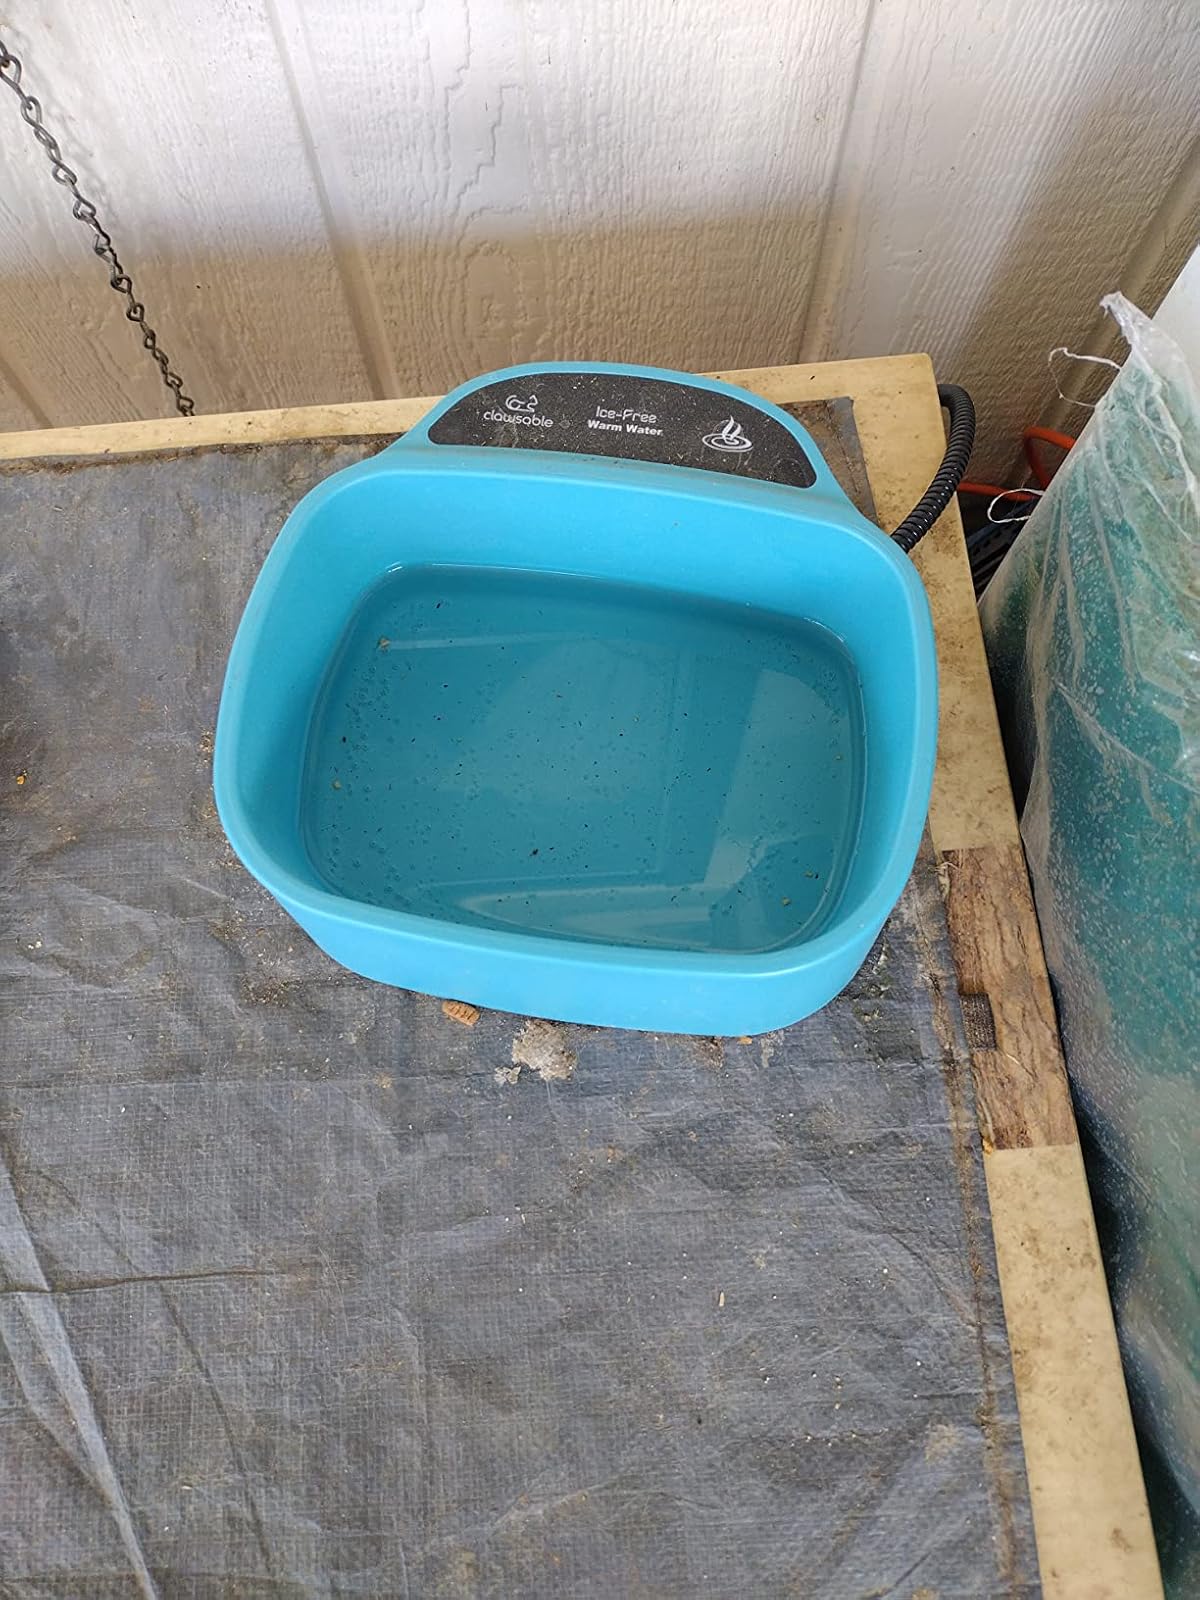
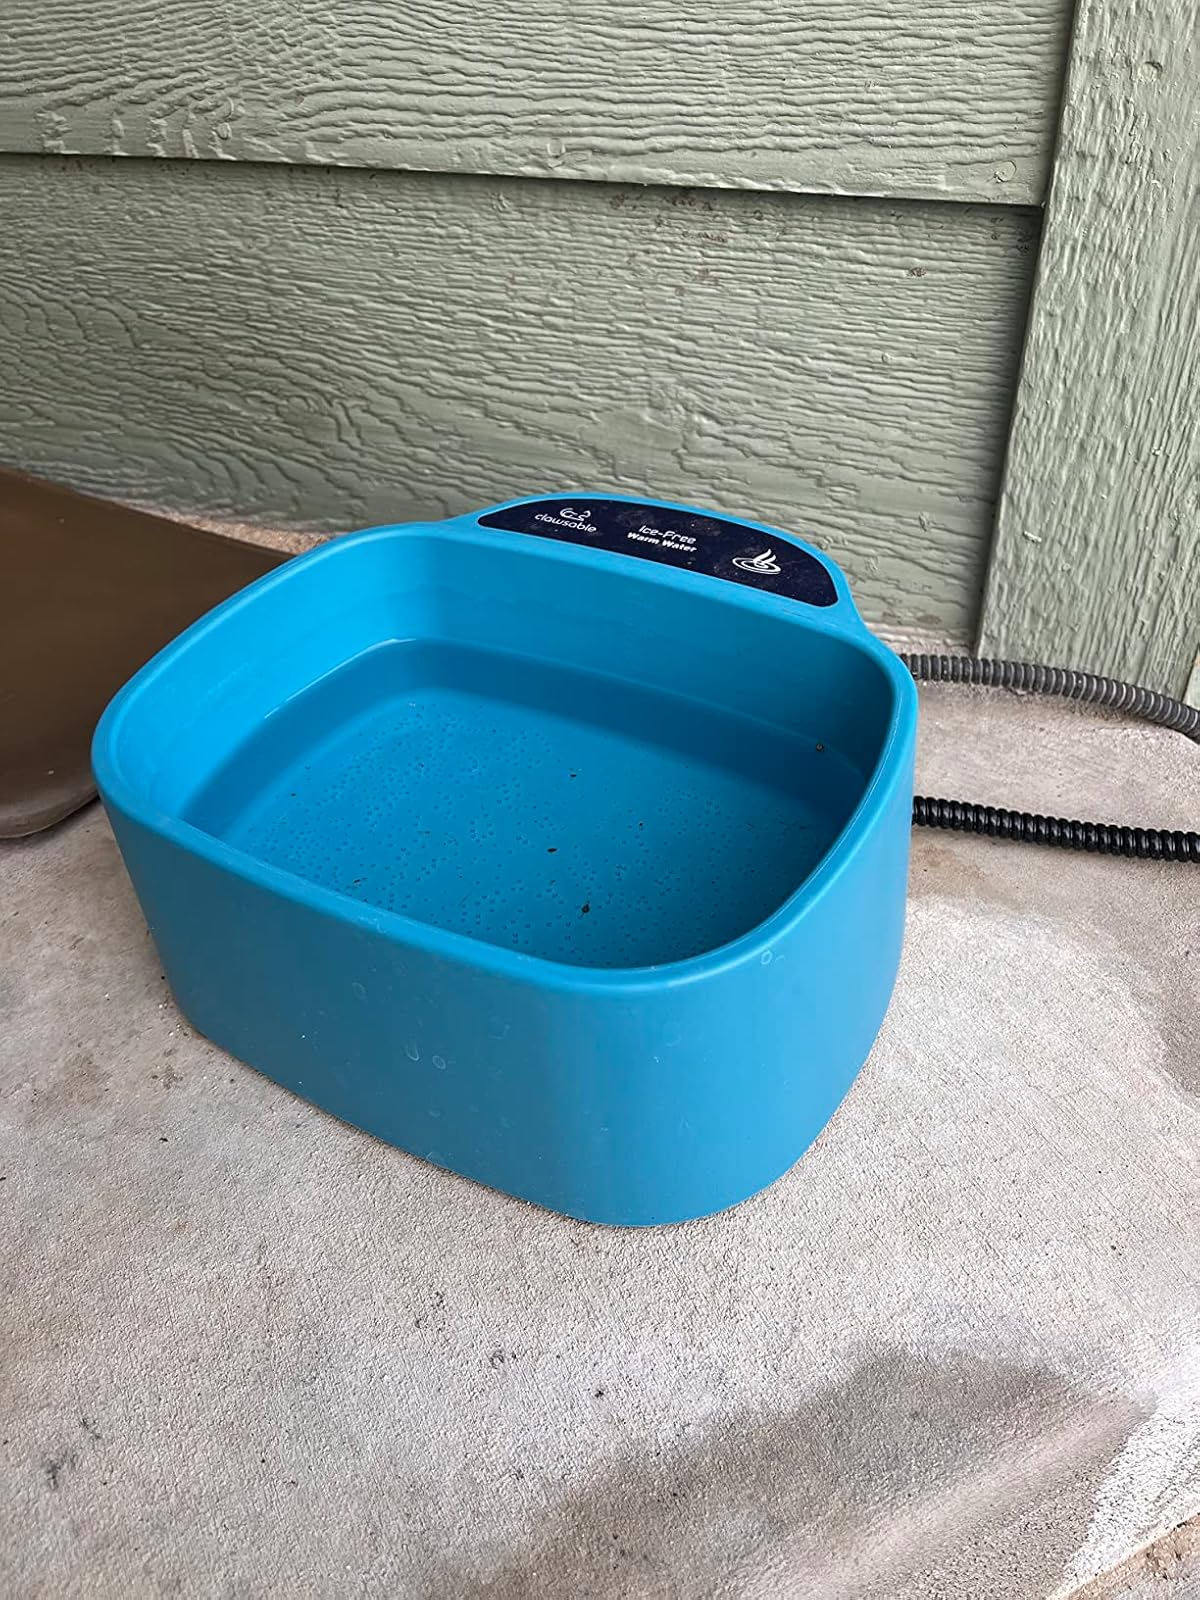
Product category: items_bowl
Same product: yes